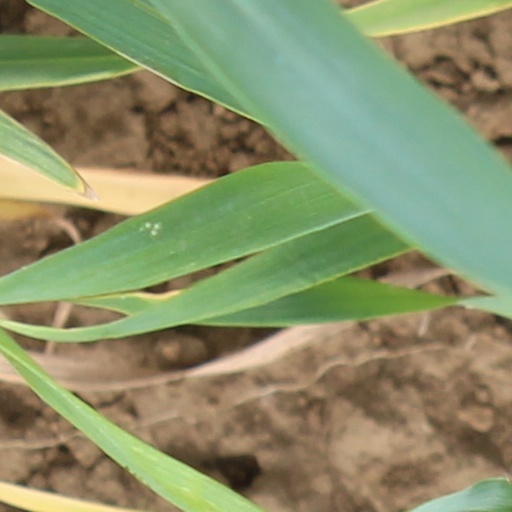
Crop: wheat